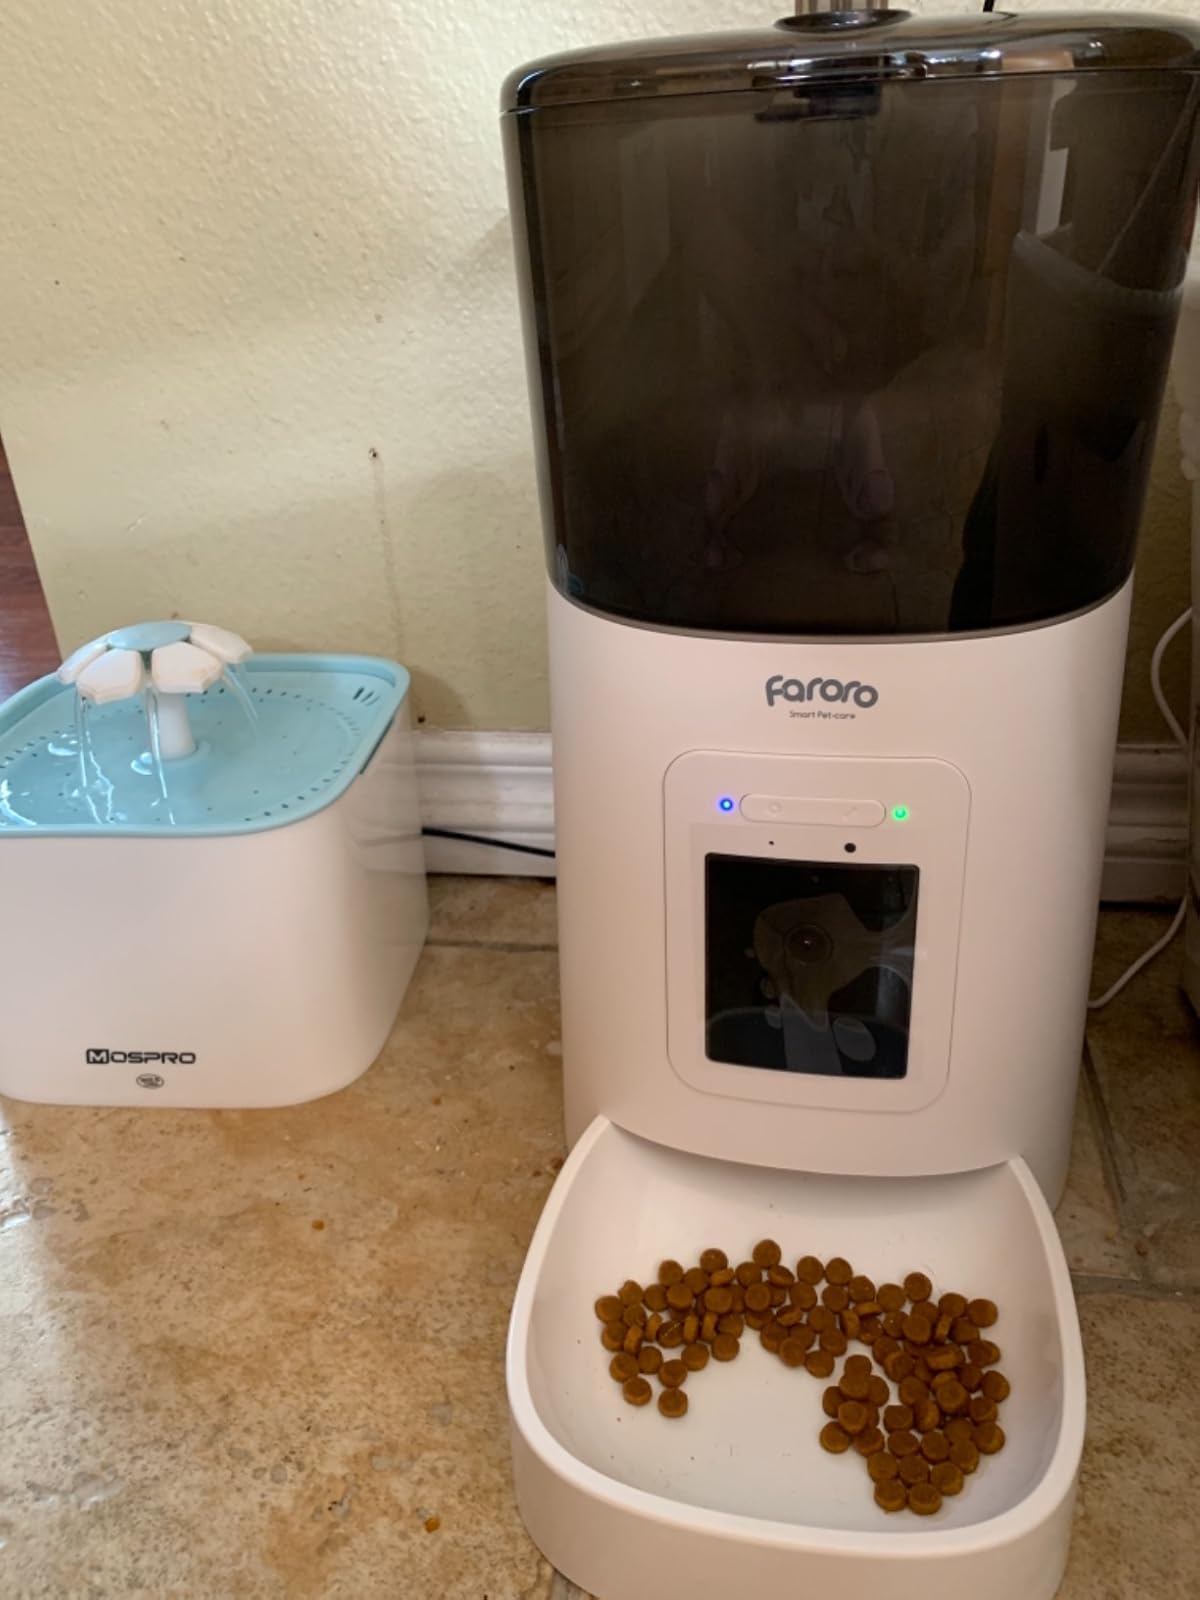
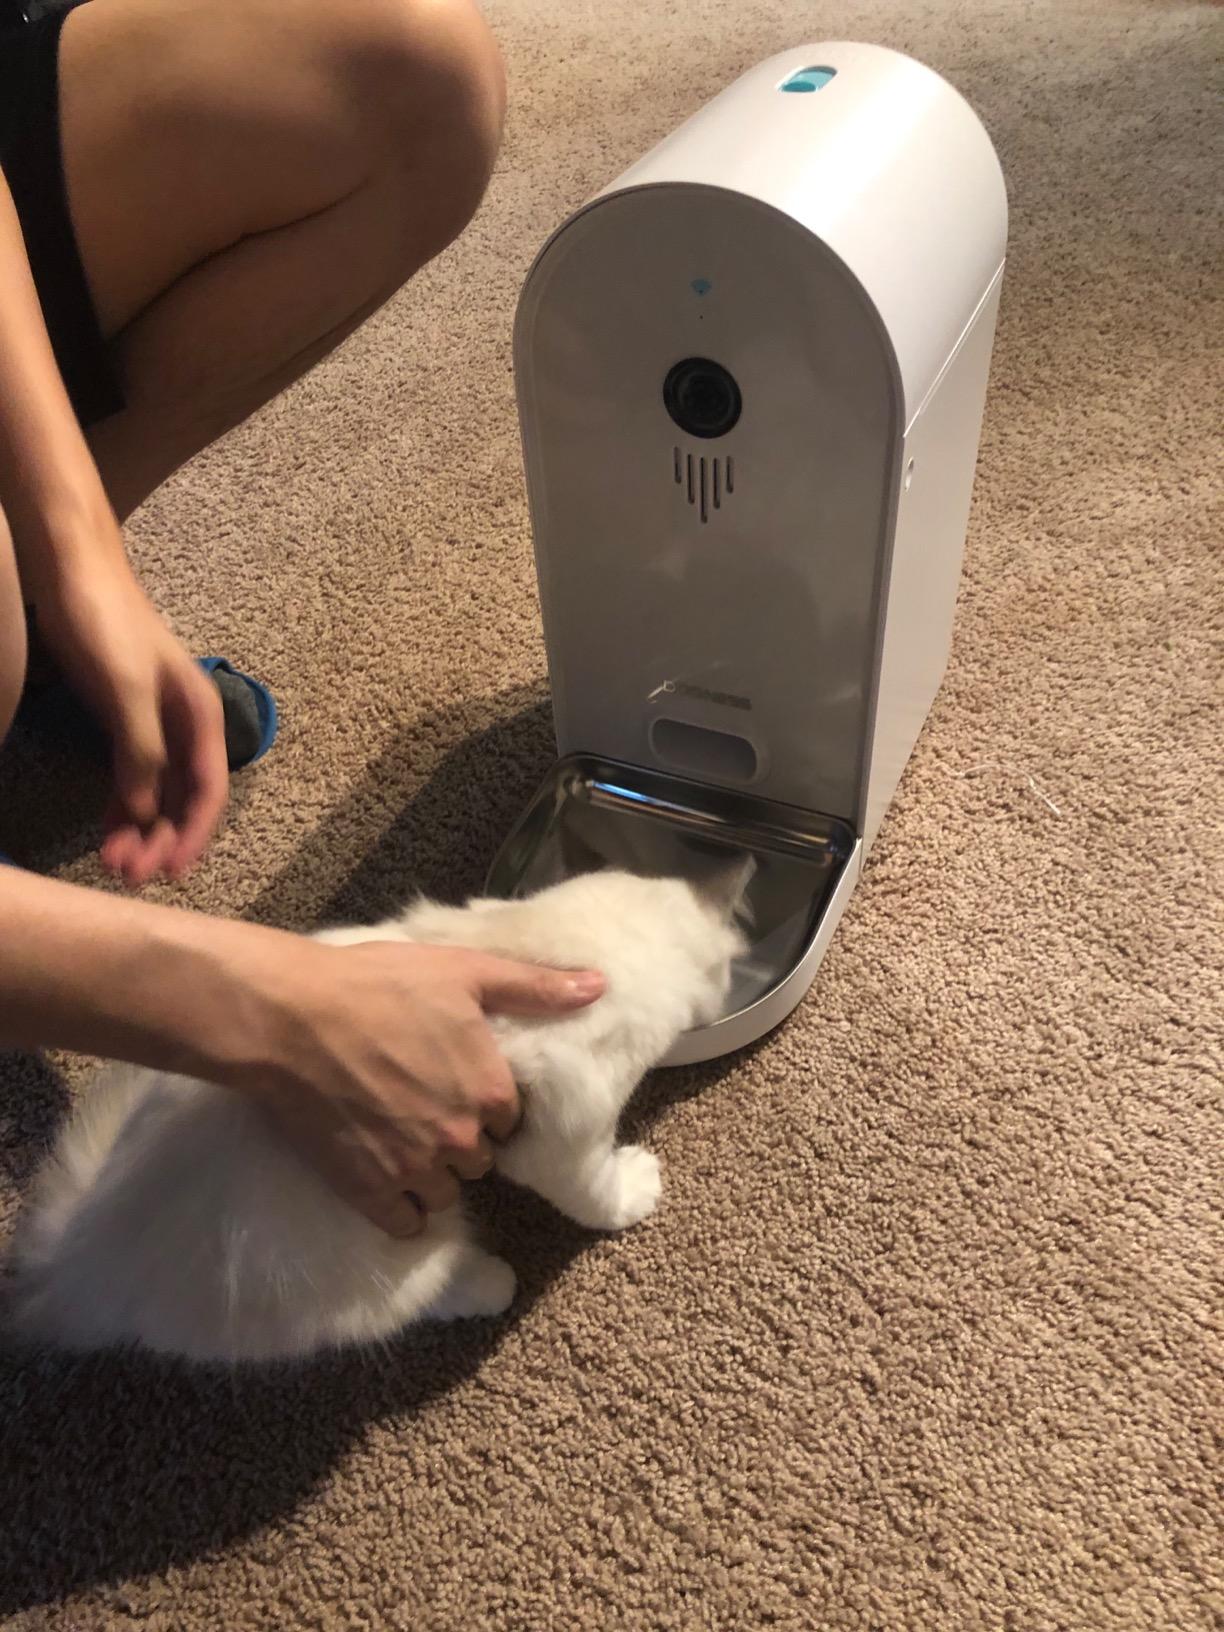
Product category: items_feeder
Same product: no